French Resistance

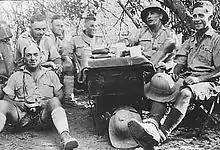
Dimitri Amilakhvari with Free France legionnaires in French Morocco, 1941

The most celebrated moment in the unit's history involved the liberation of Paris. Allied strategy emphasized destroying German forces retreating towards the Rhine, but when the French Resistance under Henri Rol-Tanguy staged an uprising in the city, De Gaulle, upon receiving intelligence that the French Resistance had openly risen up against the German occupiers, and unwilling to allow his countrymen to be slaughtered against the entrenched and better-armed Germans, as had happened to the Polish Resistance in the Warsaw Uprising, petitioned Eisenhower for an immediate frontal assault. He threatened to detach the French 2nd Armored Division (2e DB) and order them to single-handedly attack Paris, bypassing the SHAEF chain of command, if he delayed approval unduly. Eisenhower relented, and Leclerc's forces headed toward Paris. After hard fighting that cost the 2nd Division 35 tanks, 6 self-propelled guns and 111 vehicles, Dietrich von Choltitz, the military governor of Paris, surrendered the city in a ceremony at the Hotel Meurice. Jubilant crowds greeted the French forces, and de Gaulle led a renowned victory parade through the city.